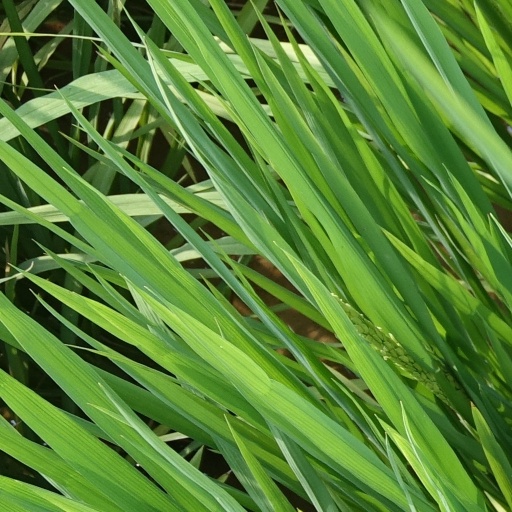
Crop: rice